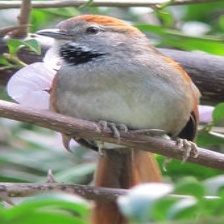
Species: AZARAS SPINETAIL
Scientific name: SYNALLAXIS AZARAE